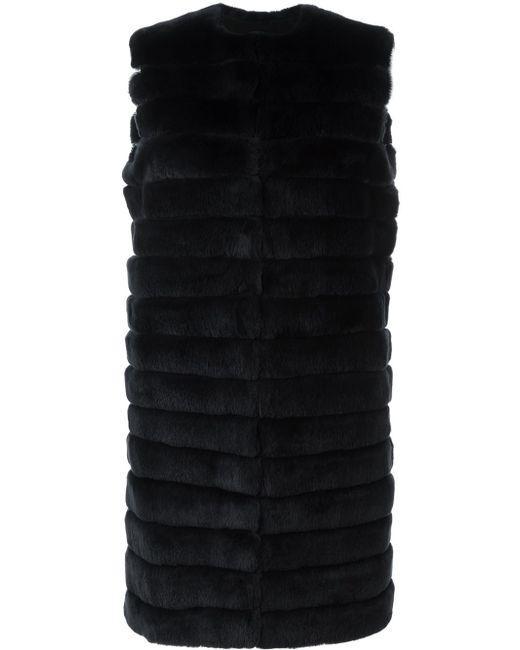
Ärmellose schwarze Winterpufferjacke für Damen